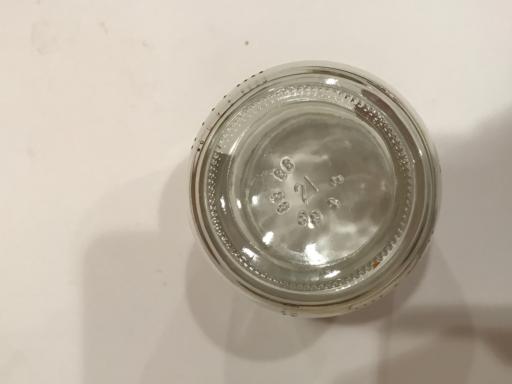
Waste category: glass